Veronese Easter

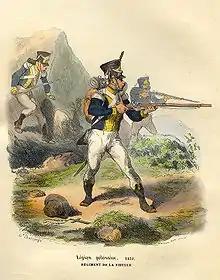
Uniform and weapons of the Polish troops in French service, who met the insurgents on 29 March at Villanuova, near Salò

News of the Veronese troop movements arrived at the Bermagascene valleys, where several anti-French revolts